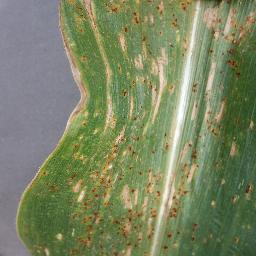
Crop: corn
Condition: (maize)_cercospora_spot_gray_spot